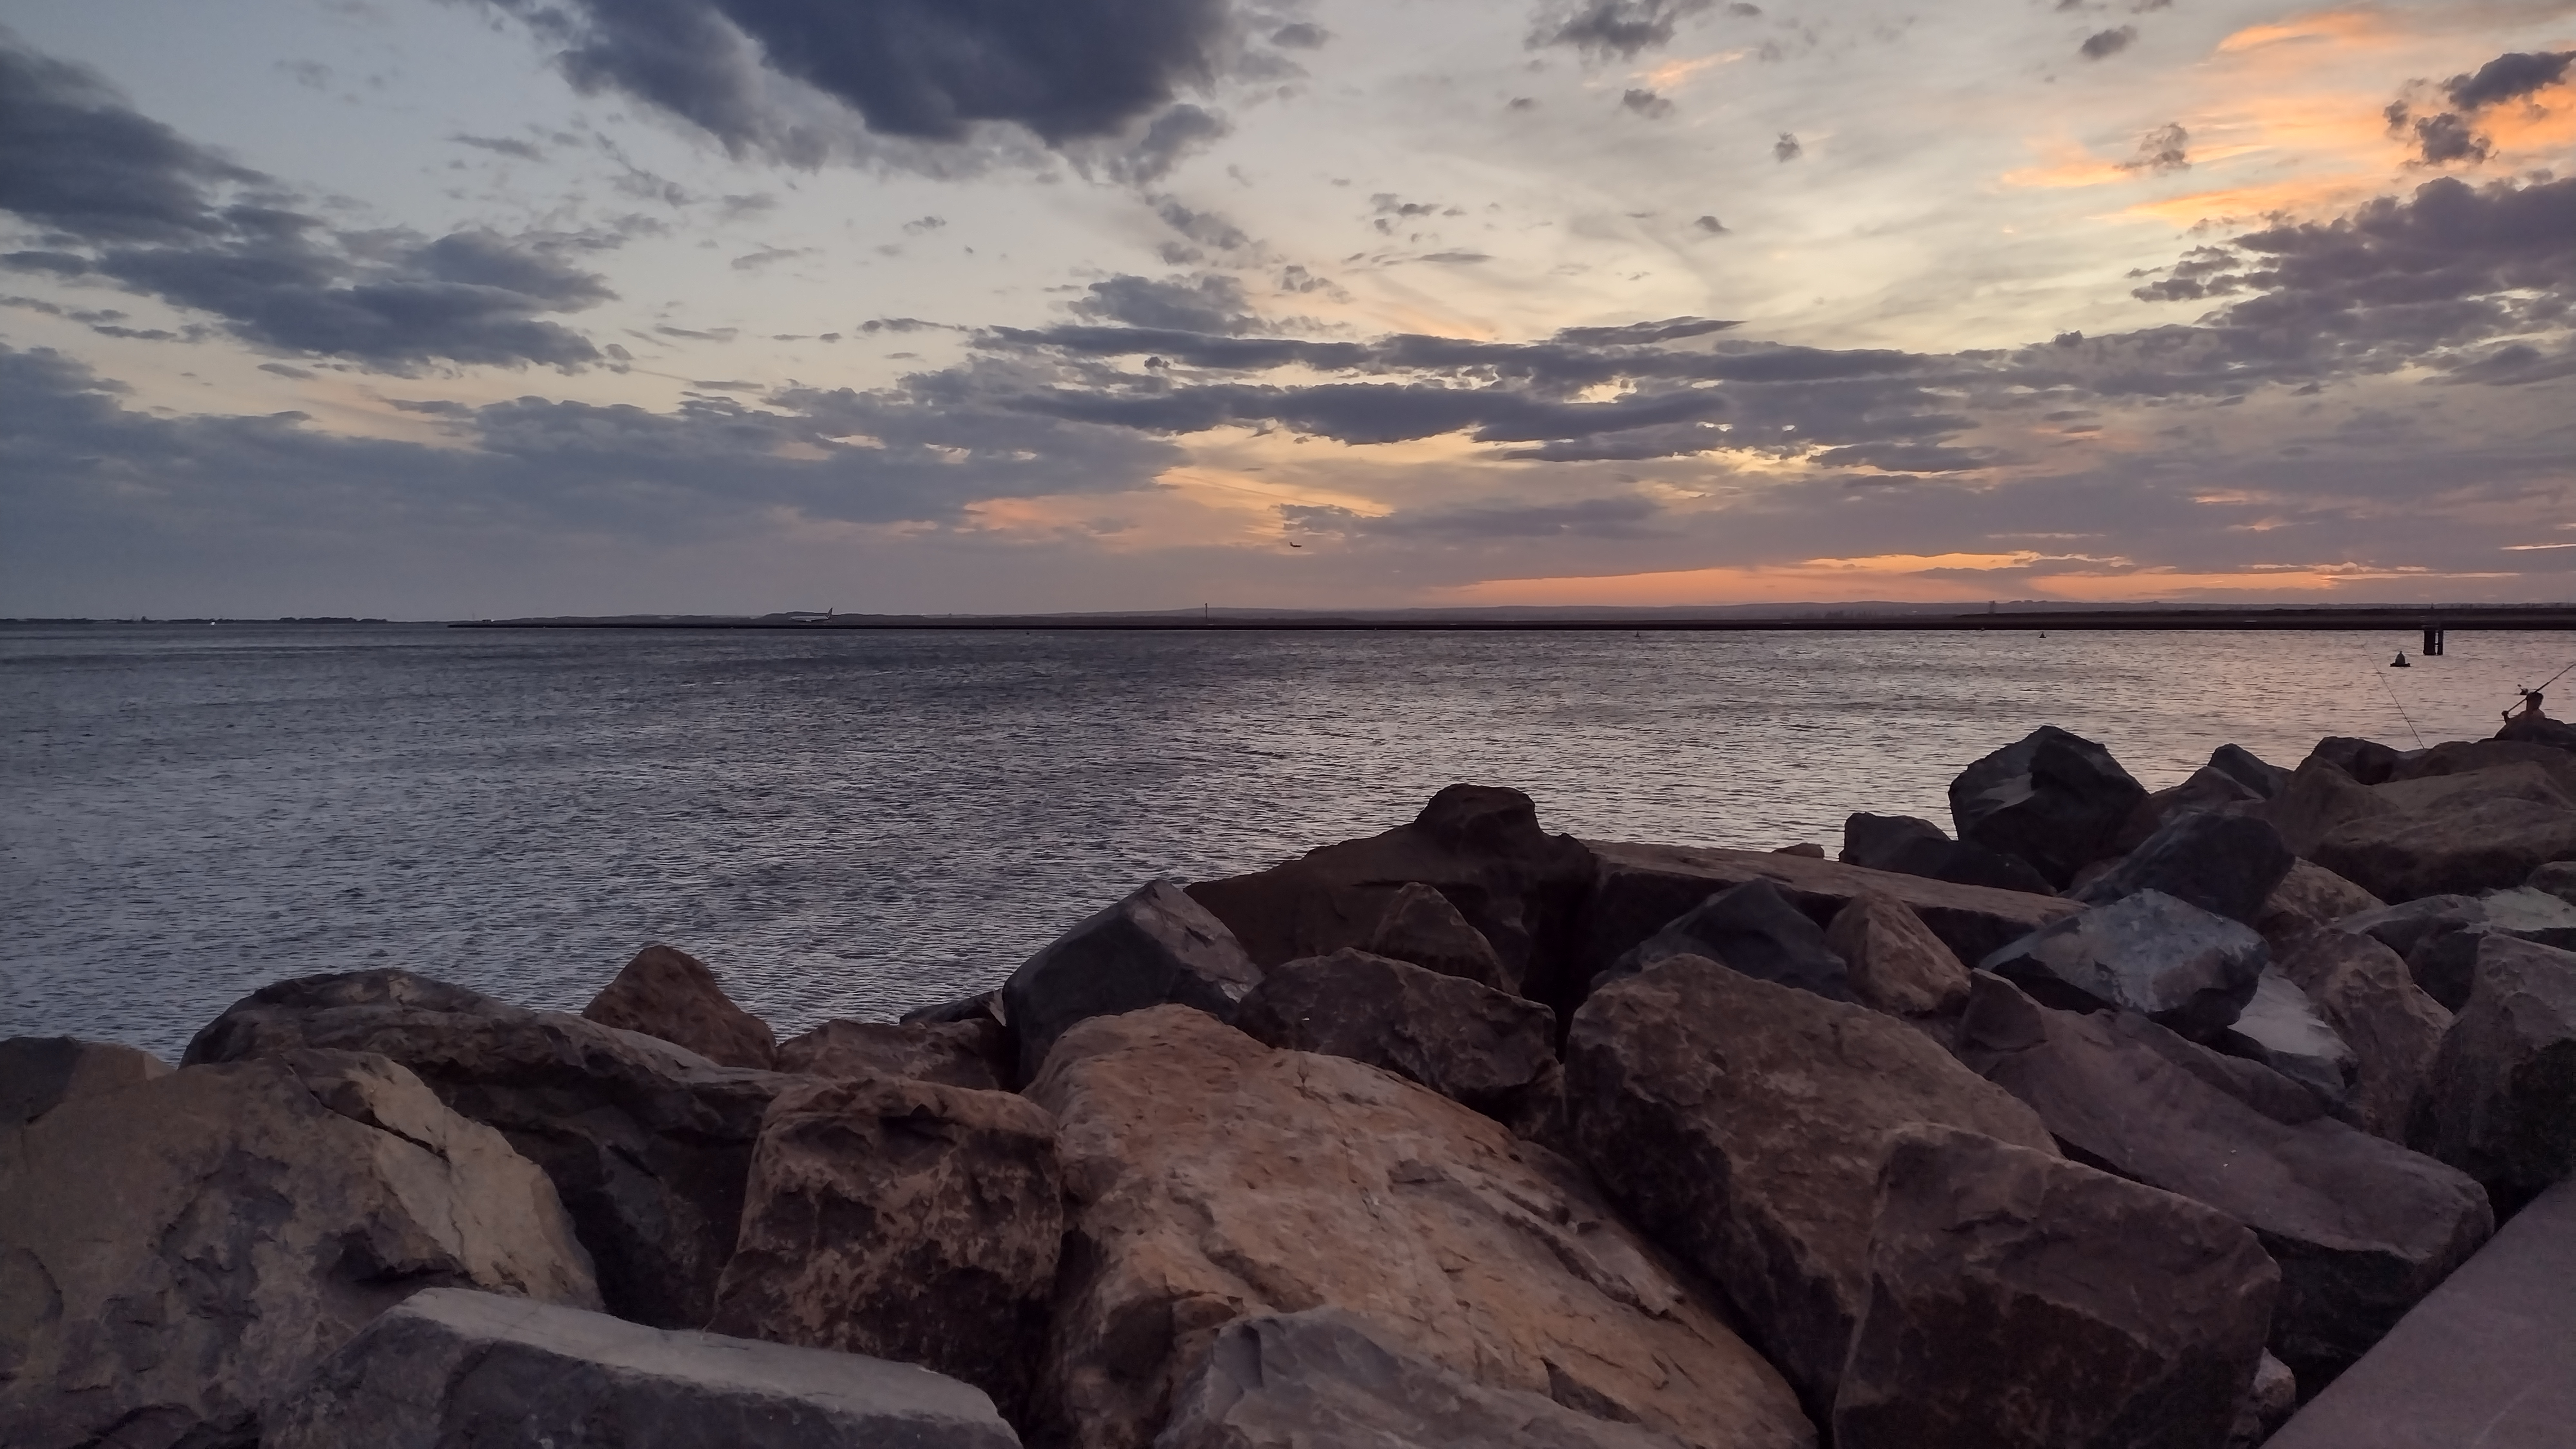
sunset, cloud, water, sky, water resources, atmosphere, daytime, afterglow, natural landscape, sunlight, dusk, coastal and oceanic landforms, bedrock, lake, horizon, sunrise, cumulus, wood, landscape, wind wave, waterway, red sky at morning, headland, calm, shore, dawn, sun, evening, outcrop, reflection, beach, wave, coast, sound, tropics, ocean, rock, meteorological phenomenon, cape, bay, inlet, tide, plant, vacation, loch, skerry, art, promontory, klippe, sea, island, boulder, reservoir, igneous rock